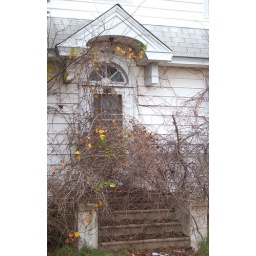
A not so old abandoned house on Rt. 9 in Burleigh, NJ that front door is overgrown.